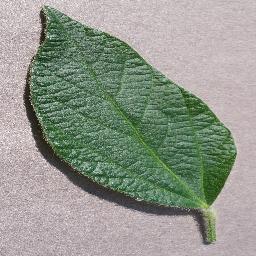
Label: Soybean___healthy